Lake Hazen

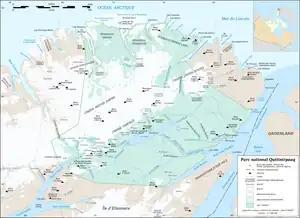
Lake Hazen within Quttinirpaaq National Park

Lake Hazen is a freshwater lake in the northern part of Ellesmere Island, Nunavut, Canada, north of the Arctic Circle.